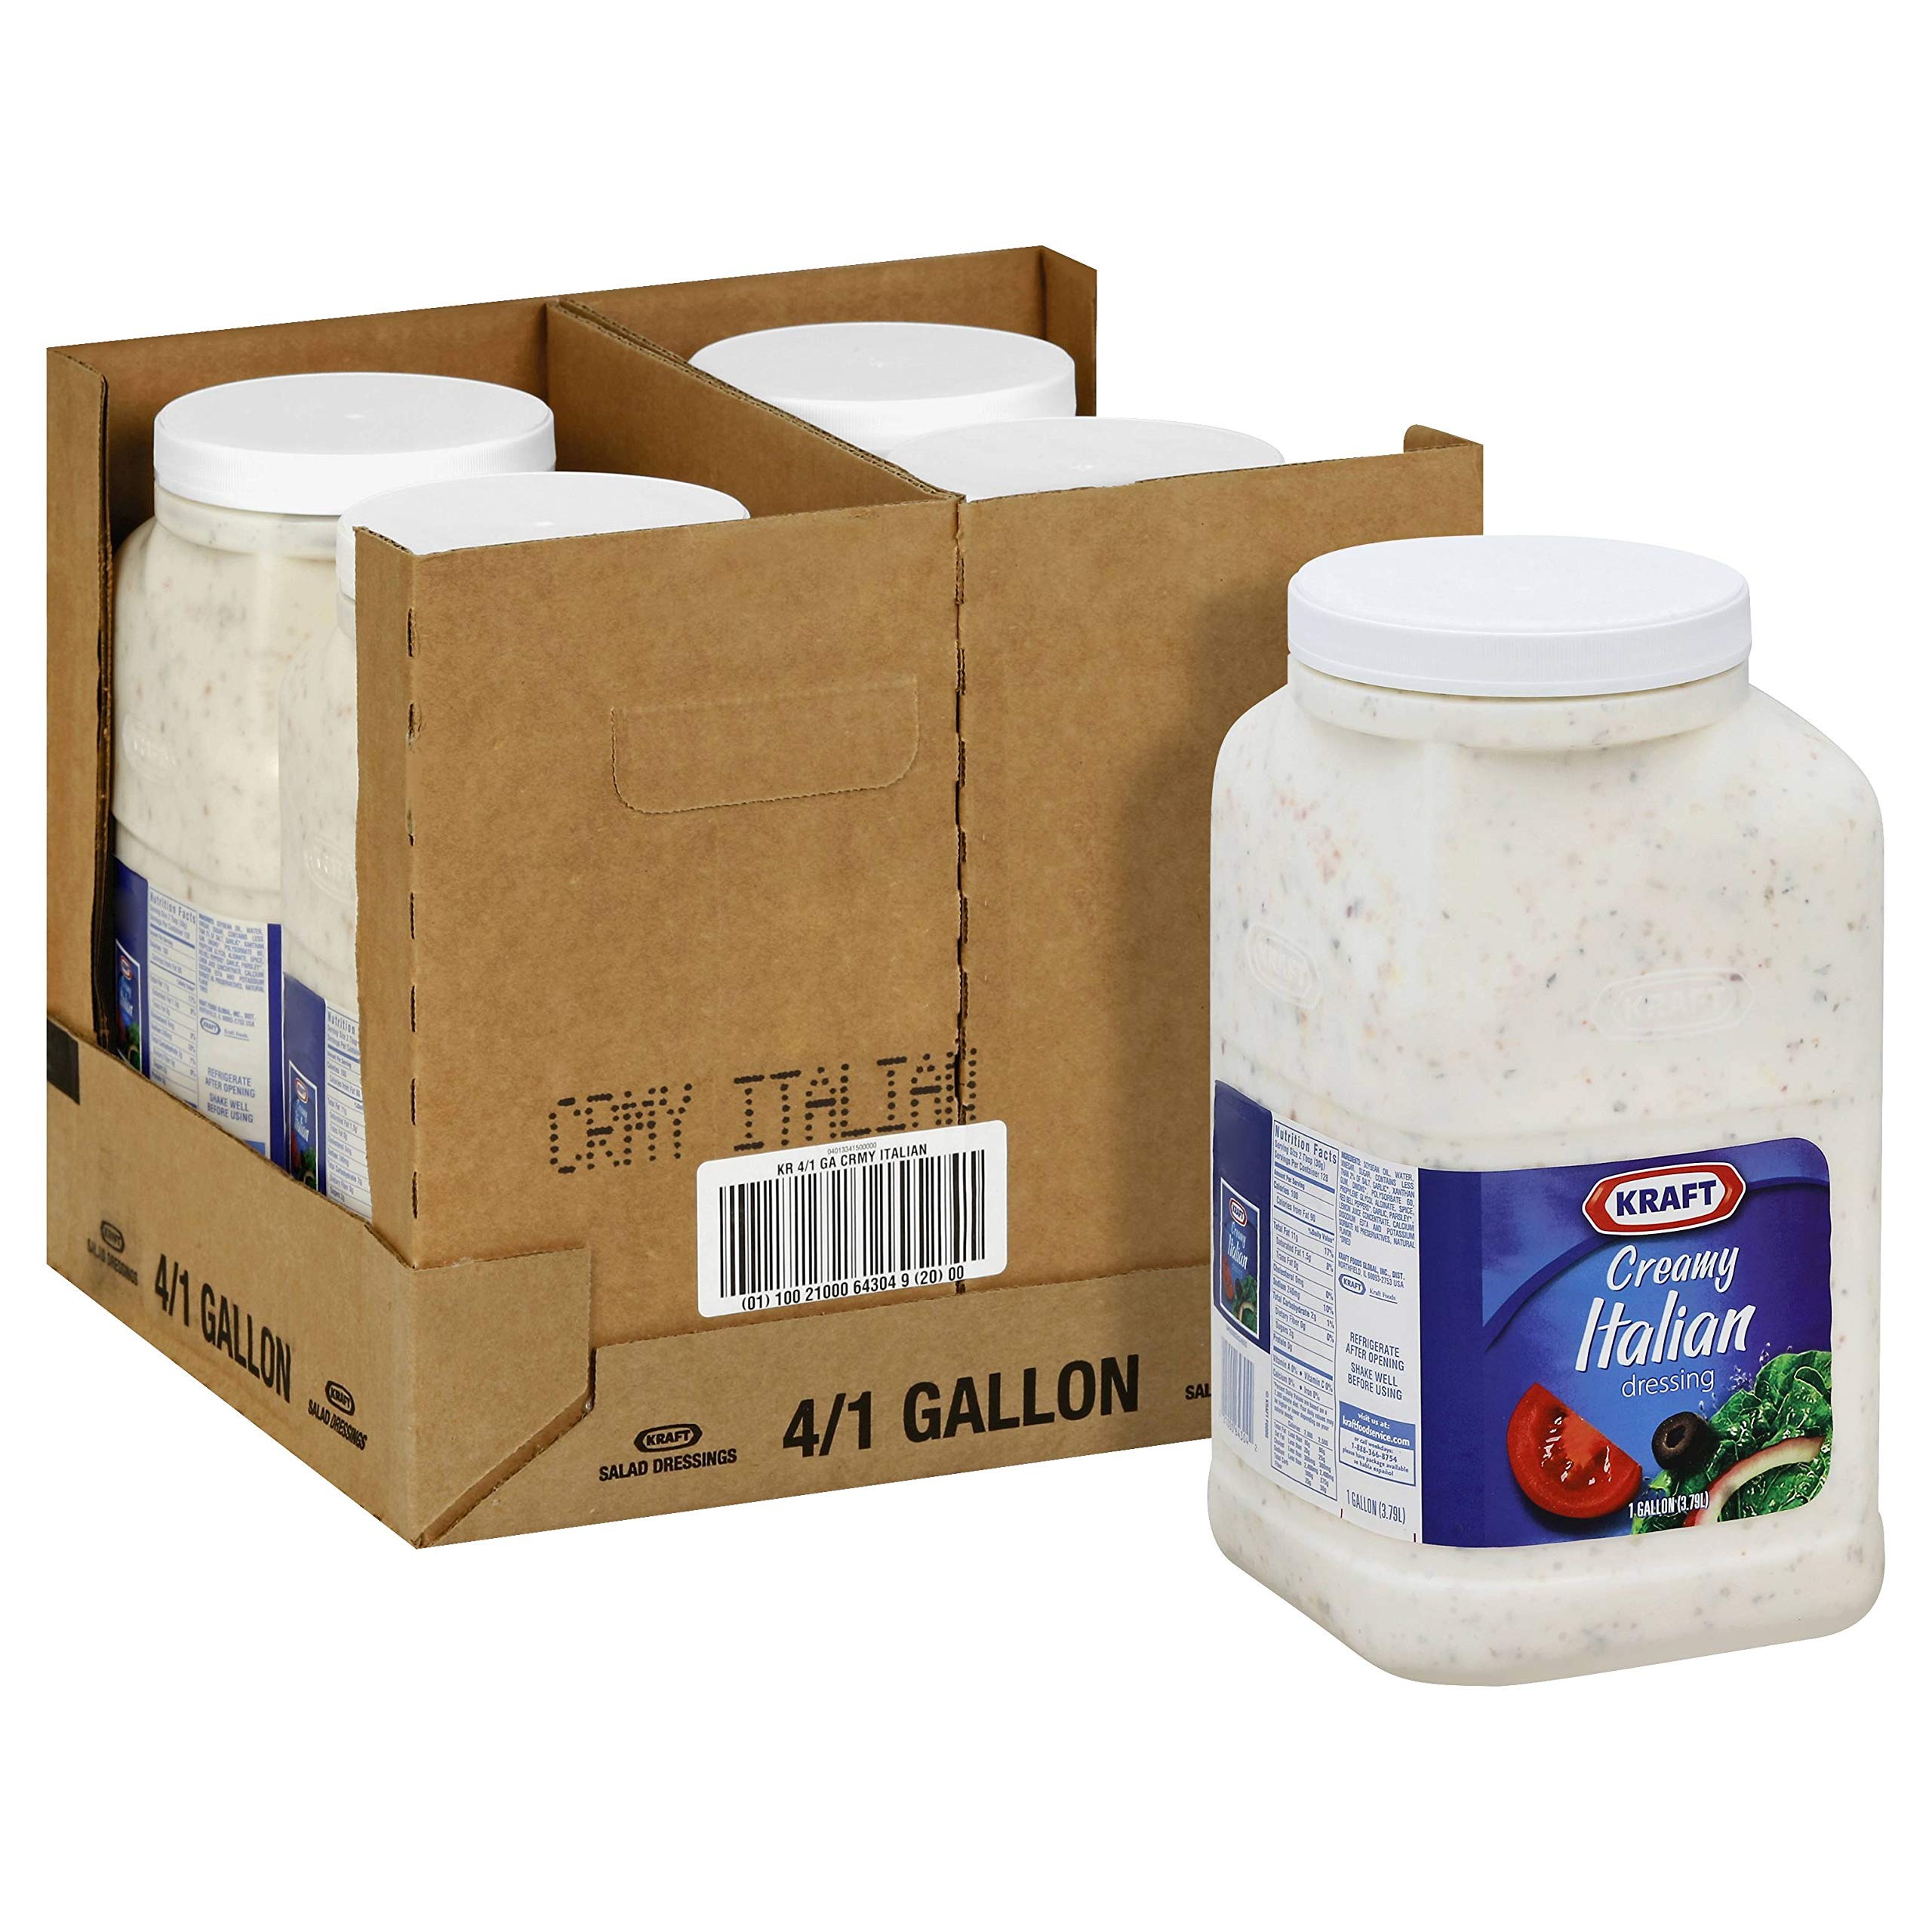
Item Name: Dressing Kraft Creamy Italian 4 Count 1 Gallon
Value: 4.0
Unit: Count

Price: 131.76